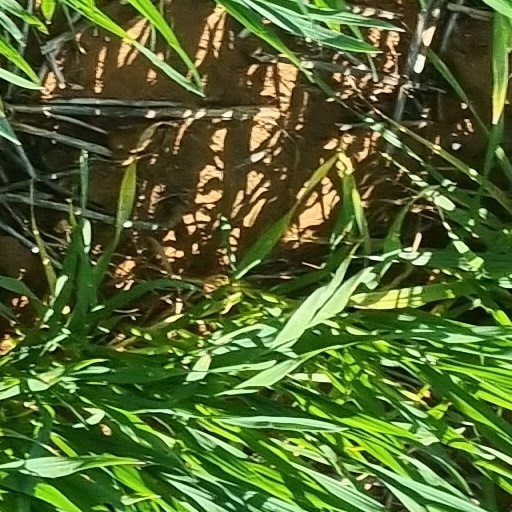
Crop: wheat